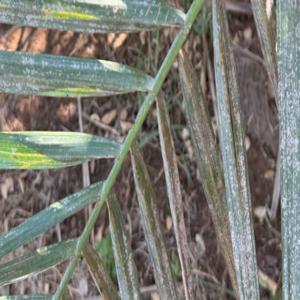
Label: Leaf Spots